South Link Highway

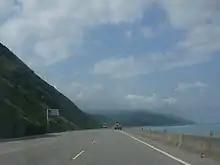
The South Link Highway running along the coastline in Taitung County

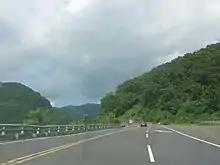
The section of South Link Highway in Shizi Township, Pintung County

The South Link Highway is a section of Provincial Highway No. 9 from Taitung City to Fenggang, Pingtung County, in Taiwan. The section of the highway from Taitung to Ansuo is coastal road, the rest passes through the Central Mountain Range through Shouka until reaching Fenggang at the end.